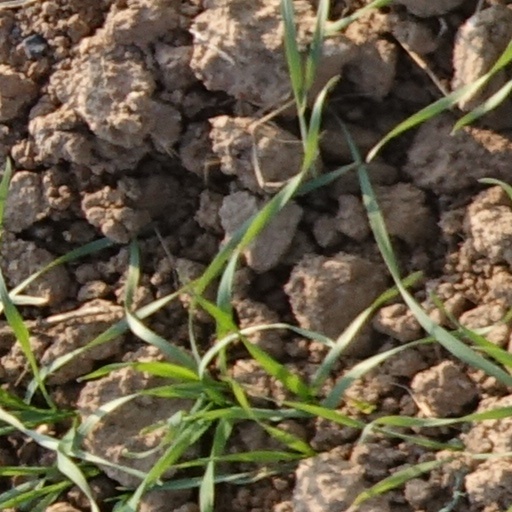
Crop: wheat